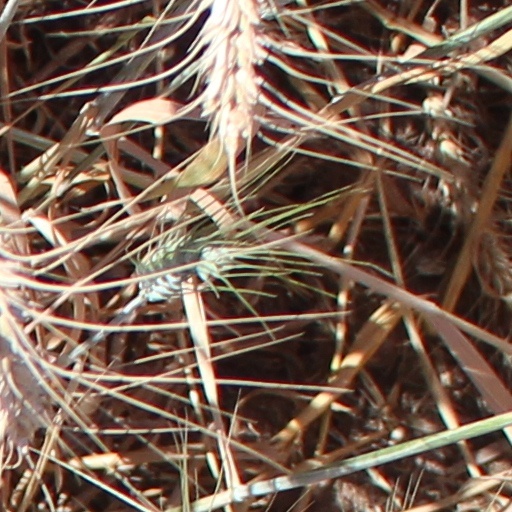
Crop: wheat